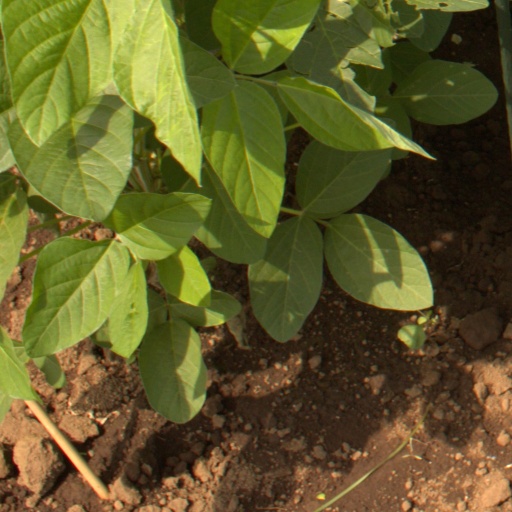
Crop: soybean